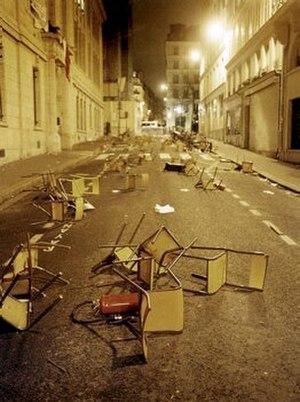
La rue de la Sorbonne le 11 mars 2006, au matin de l'évacuation
Lieu hautement symbolique des révoltes étudiantes de 1968, la Sorbonne fut de nouveau occupée en mars 2006, lors du mouvement d'opposition au Contrat première embauche et à la Loi pour l'égalité des chances. Durant trois jours, du 8 au 10 mars 2006, une centaine d'étudiants investit la Sorbonne. On parla alors chez les étudiants de « prise la Sorbonne ».
La Sorbonne est un bâtiment du Quartier latin dans le 5ᵉ arrondissement, c'est une propriété de la ville de Paris. Il tire son nom du théologien et chapelain de Saint Louis, du XIIIᵉ siècle, Robert de Sorbon, le fondateur du collège de Sorbonne de l'Université de Paris, collège consacré à la théologie dont il définit ainsi le projet : « Vivre en bonne société, collégialement, moralement et studieusement ». Ce terme de Sorbonne est aussi utilisé par métonymie pour désigner l’ancienne Université de Paris, sous l'Ancien Régime de 1200 à 1793, puis de 1896 à 1971, ainsi que les anciennes facultés des sciences et des lettres de Paris au cours du XIXe siècle. La façade baroque est celle de la chapelle Sainte-Ursule, achevée en 1642. Cette dernière, déconsacrée depuis la loi de séparation des Églises et de l'État, est désormais utilisée pour des réceptions ou des expositions. Le Comité international olympique est fondé à La Sorbonne par Pierre de Coubertin le 23 juin 1894.